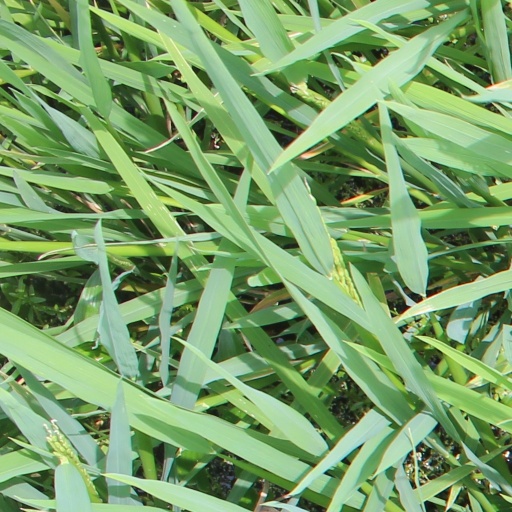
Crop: rice